Helgi Hjörvar

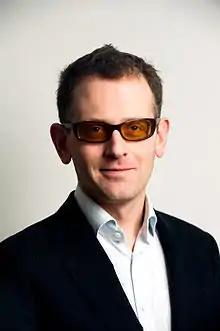

Helgi Hjörvar (born 9 June 1967 in Reykjavík) is an Icelandic politician. He served as President of the Nordic Council in 2010.